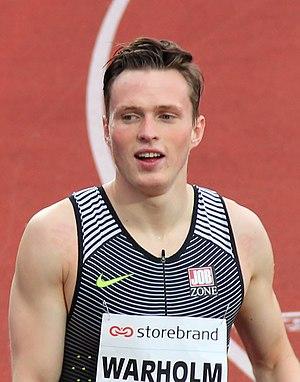
Le 400 mètres haies fait partie des épreuves inscrites au programme des premiers championnats du monde d'athlétisme, en 1983, à Helsinki.
Les records d'Europe du 400 mètres haies sont actuellement détenus par le norvégien Karsten Warholm, crédité de 46 s 87 le 23 août 2020 lors du Bauhaus Galan, et par la Russe Yuliya Pechenkina avec le temps de 52 s 34 établi le 8 août 2003 à Toula.
Karsten Warholm est un athlète norvégien, spécialiste du 400 mètres et du 400 mètres haies.